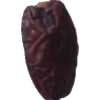
Label: dates